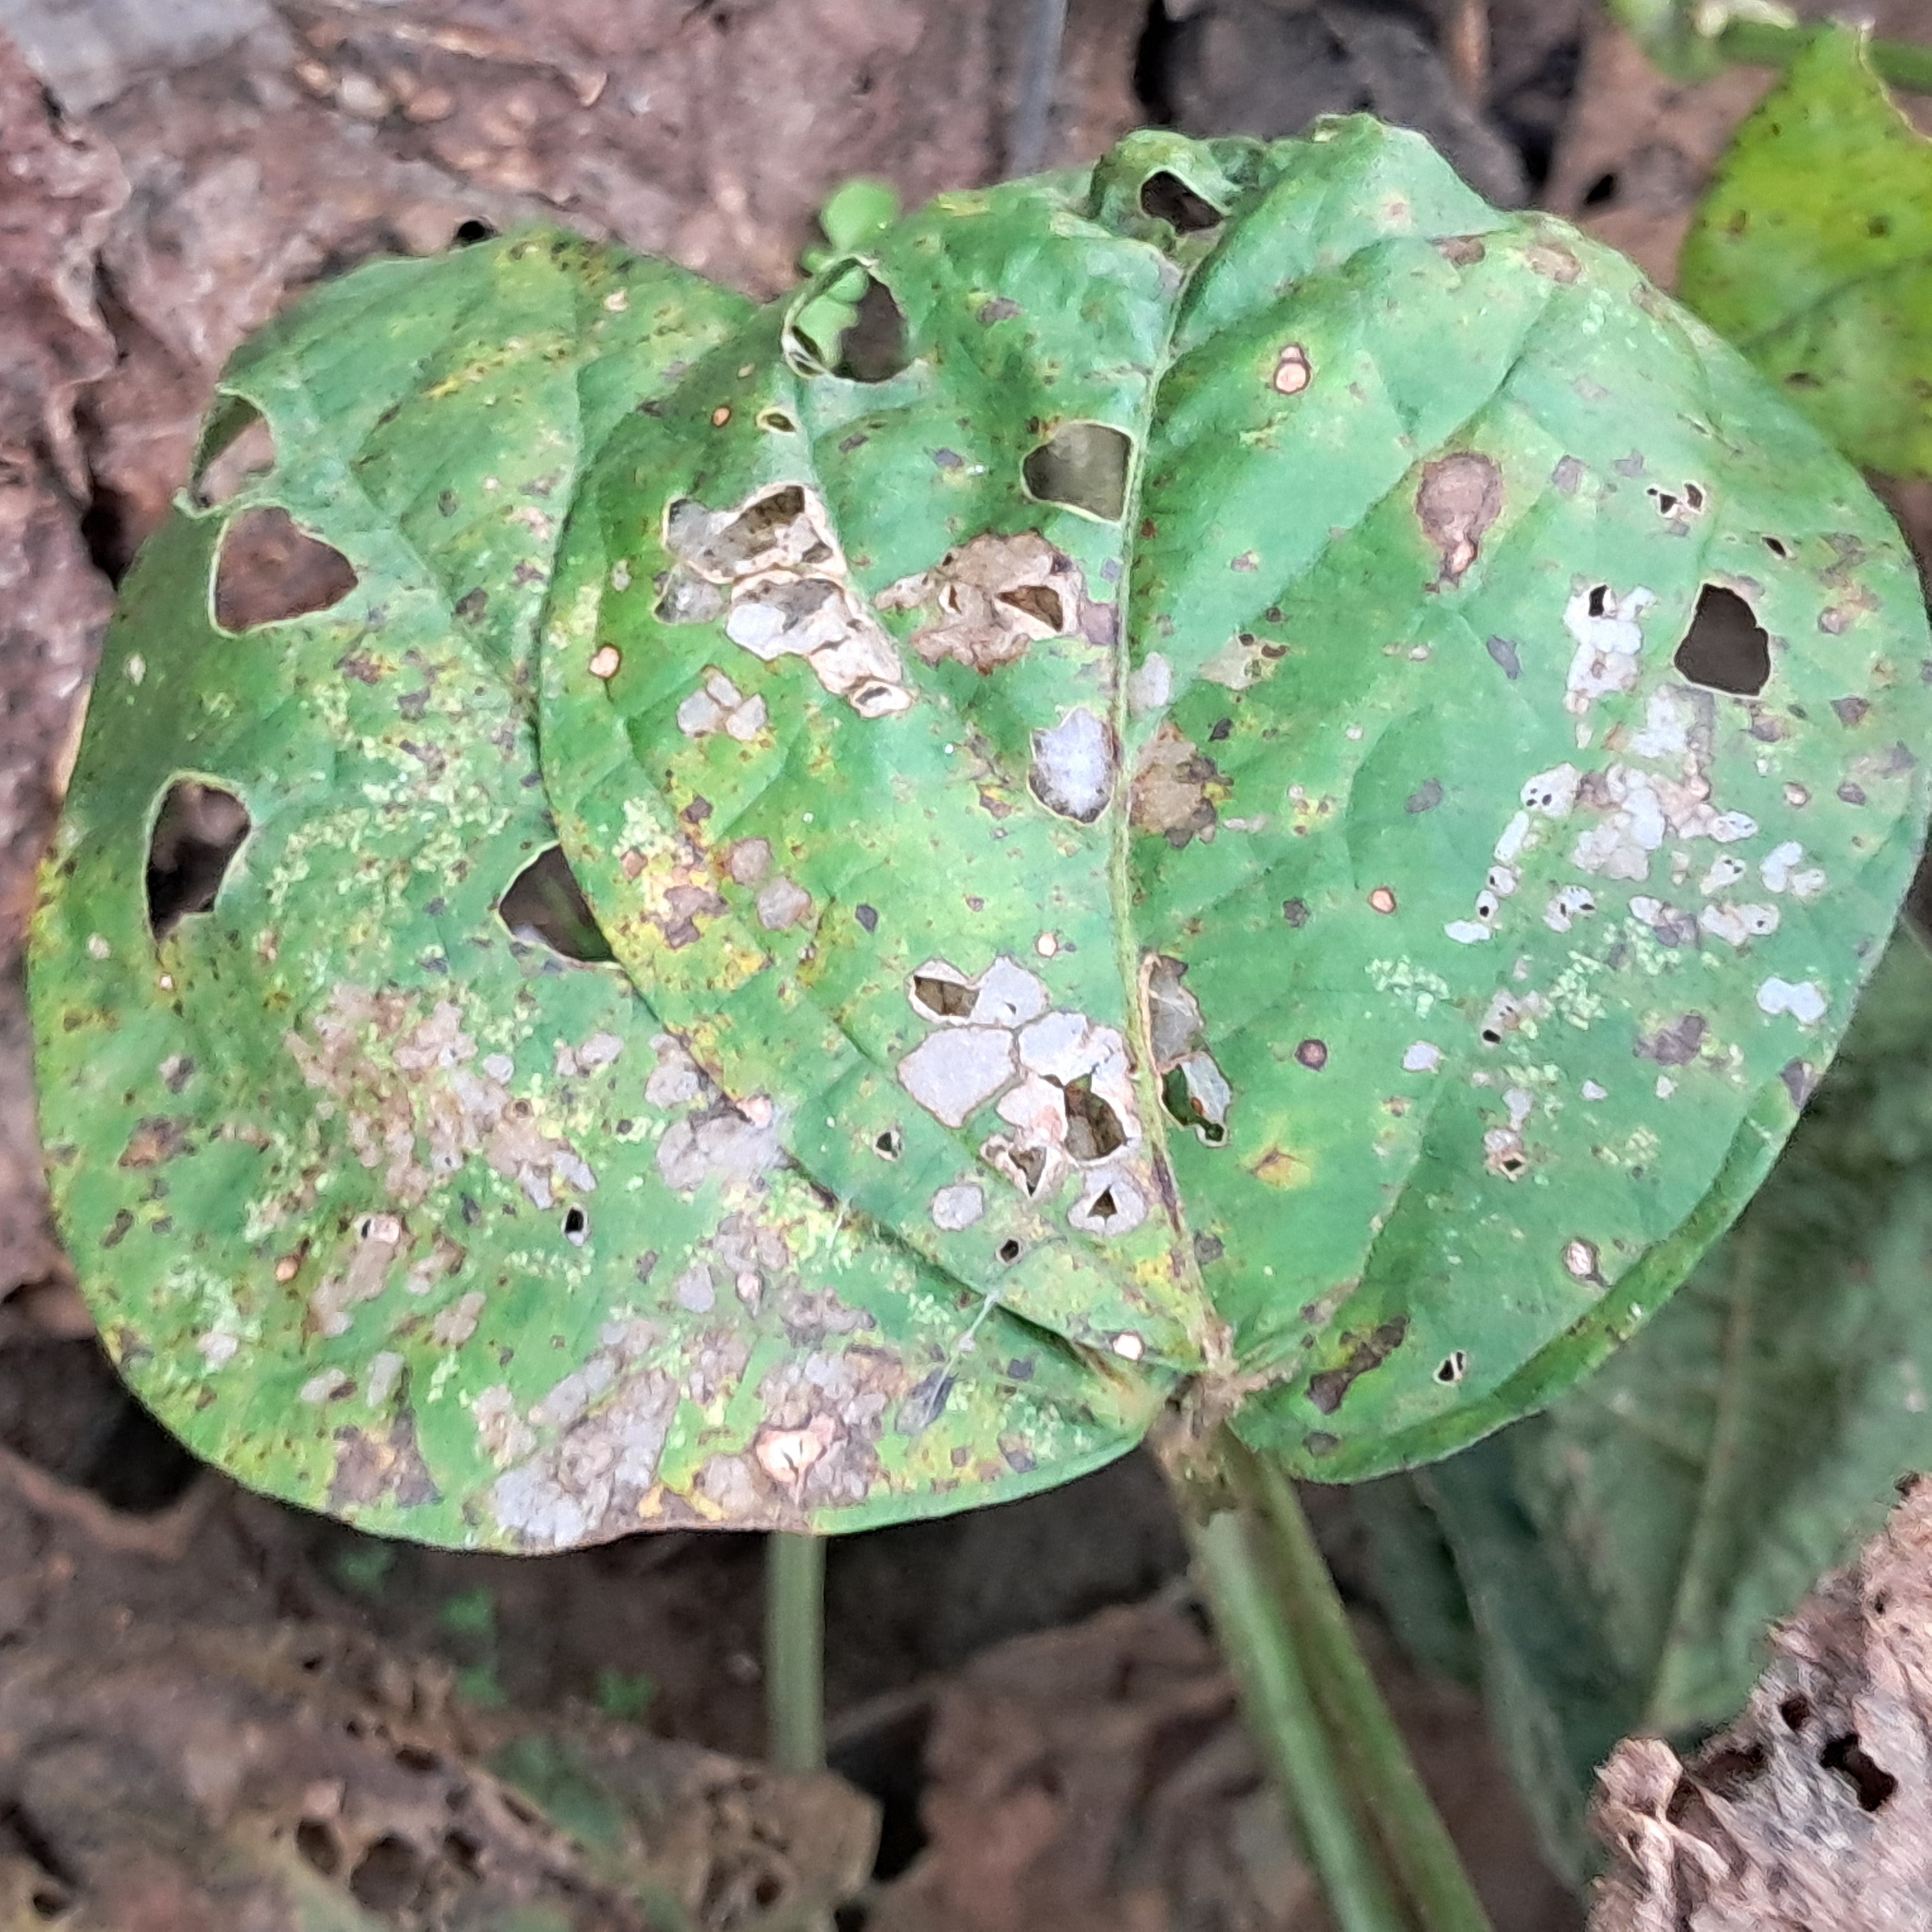
Label: Caterpillar_Semilooper_Pest